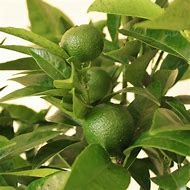
Label: mandarine